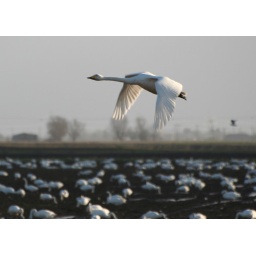
whooper swans in the welney area. there were thousands in a field just eating the farmers crop.